Anna Magdalena Bach

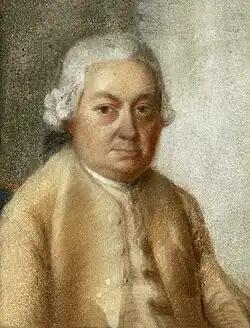
"Carl Philipp Emanuel Bach". Anna Magdalena Bach stayed in contact with her stepson until the end of her life.

As he left immature children, a will naming his wife as sole heir would have been invalid. In the case of the Bach family a committee of executors from Leipzig University ensured that these children were given their share of the inheritance. Anna Magdalena Bach took on the administration of these shares. During the distribution of the estate, she found herself in a position to cover the debts of her sister and paid the other heirs a sum equivalent to a year’s salary of a fully trained miner in Electoral Saxony. In 1751 she supported a mine with at least the equivalent of a week’s pay of such a miner. The widow Anna Magdalena took responsibility for her two youngest daughters, aged 8 and 12 years on their father’s death, and her 26-year-old mentally handicapped son Gottfried Heinrich. She moved with them to the Neuer Kirchhof in Leipzig. The only child that left home was Johann Christian who moved to his half-brother Carl Philipp Emanuel in Berlin for his further education.